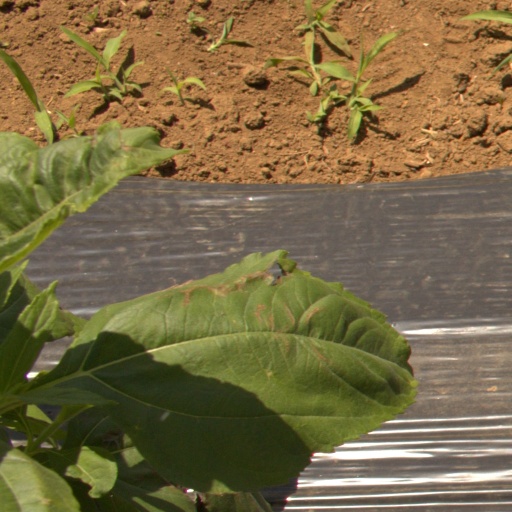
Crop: Jerusalem artichoke